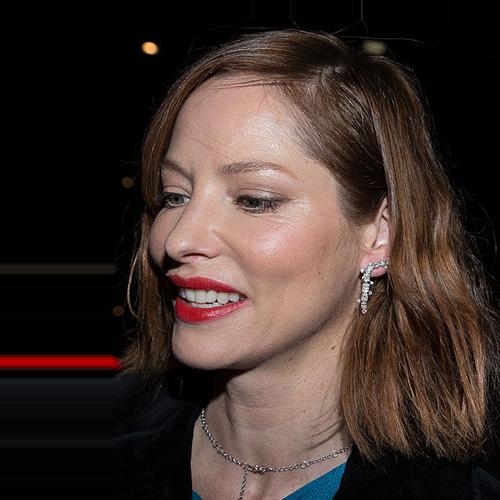
Age: 38